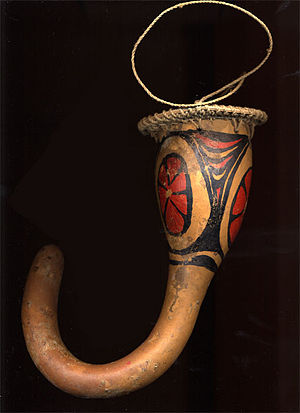
Penisfutteral
Koteka hjembragt som souvenir.
Penisfutteral, ofte kaldet koteka eller sjældnere horim, er en penisskjuler, der traditionelt er blevet båret af de mandlige medlemmer af den oprindelige befolkning i det vestlige New Guinea og Melanesien for at dække deres genitalier. De fremstilles normalt af tørret kalabas Lagenaria siceraria, men andre planter som fx Nepenthes mirabilis bruges også. For at holde futteralet på plads, bruges en lille løkke, fremstillet af plantefibre, der hæftes til bunden og placeres rundt om scrotum. En anden løkke bindes omkring brystet eller bughulen og hæftes til det øverste stykke. Udformningen af futteralet bestemmes af de kulturelle traditioner i stammen; fx foretrækker Yalimænd en lang tynd udgave, hvorpå de kan fæste adskillige beholdere fremstillet af rotting; mænd Tiom foretrækker i stedet en dobbelt kalabas, der holdes oppe af et stykke stof, mellemrummet bruges til at opbevare mindre genstande som fx penge eller tobak. Traditionelt er penisfutteraler blevet båret uden andre former for tøj og i en oprejst position.